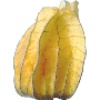
Label: physalis_with_husk